Megalithic entrance

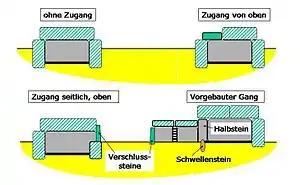
Entrances to simple dolmens

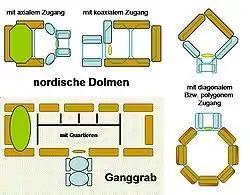
Dolmen entrances and passage grave plan

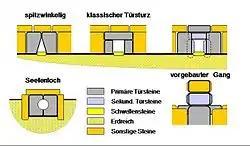
Passage grave entrances and port-hole

A megalithic entrance is an architectonic feature that enables access to a megalithic tomb or structure. The design of the entrance has to seal the access to the cultic structure in such a way that it is possible to gain access to the interior again, even after a long time, in order to perform rituals. To that end, the practitioners of Nordic megalith architecture, the Wartberg culture and Horgen culture, used several variants, that are also found in other megalithic regions in identical or slightly modified form.